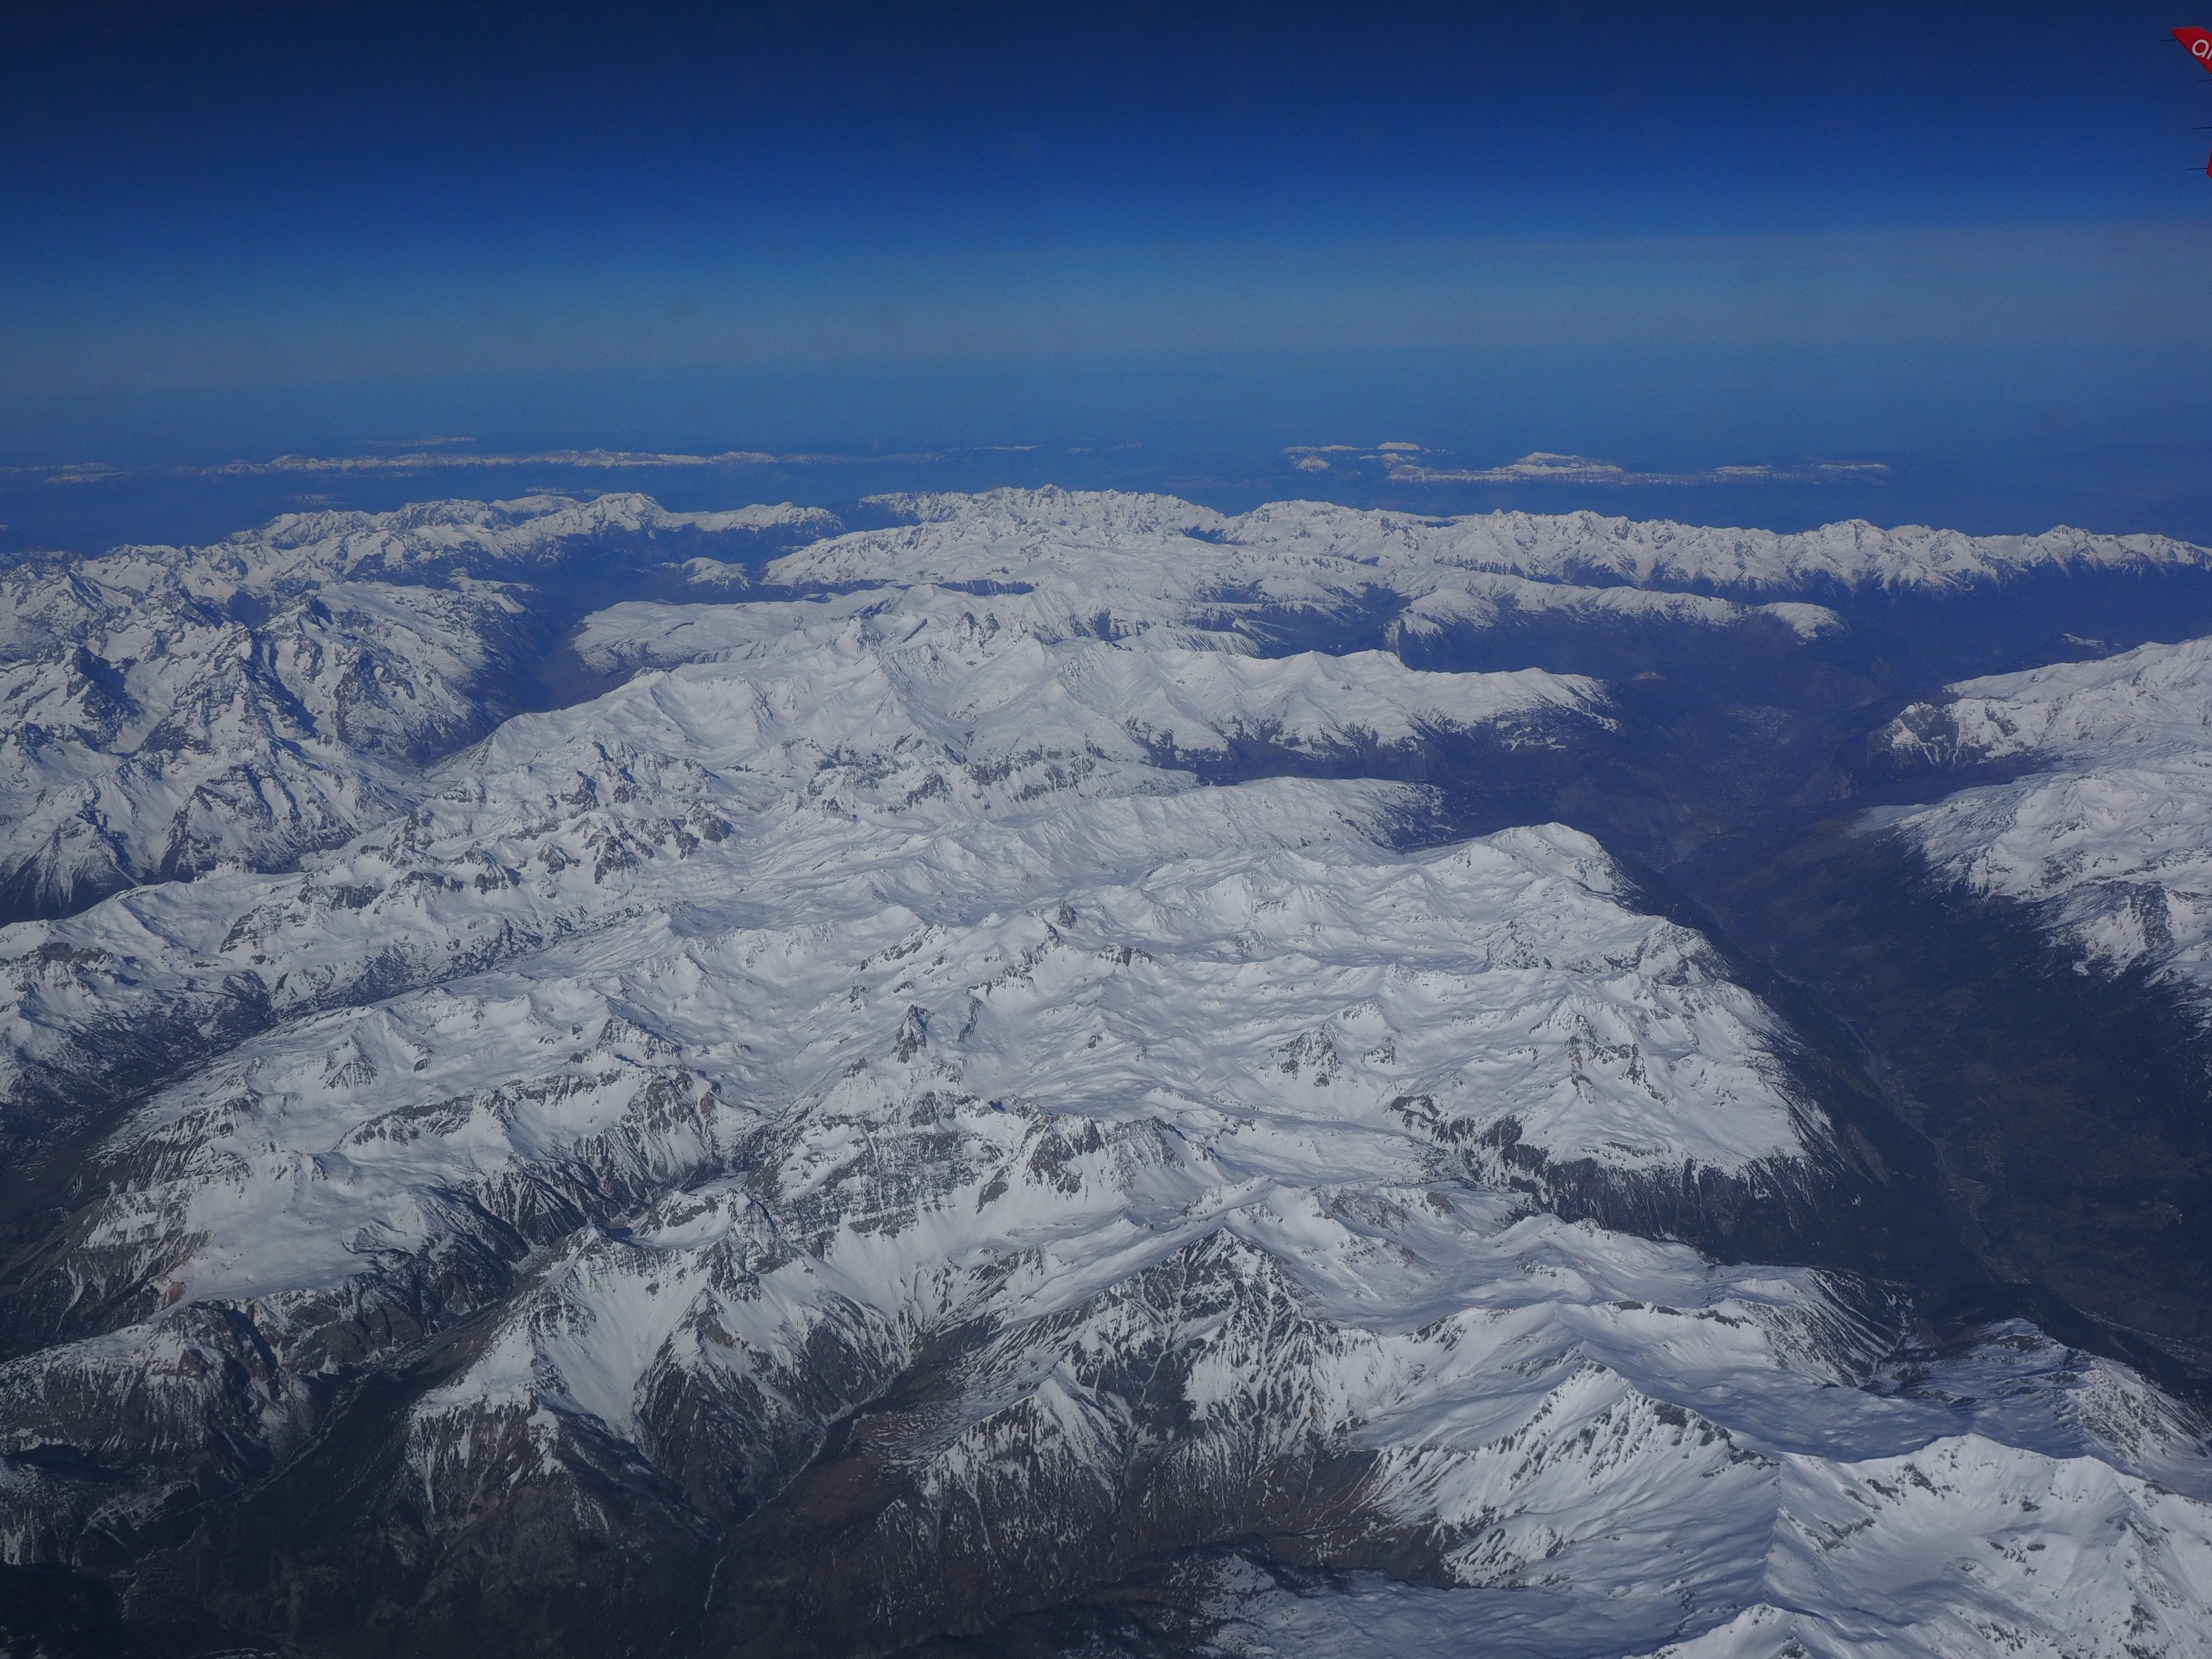
mountain, snow, winter, cloud, atmosphere, mountain range, flight, weather, alpine, arctic, aerial view, ridge, summit, mountains, alps, plateau, berger, landform, arctic ocean, aerial photography, luftbildaufnahme, geographical feature, atmosphere of earth, mountainous landforms, geological phenomenon